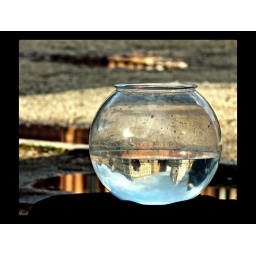
the sky of Rome in a bowl